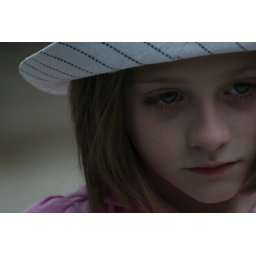
Liitle girl in a hat